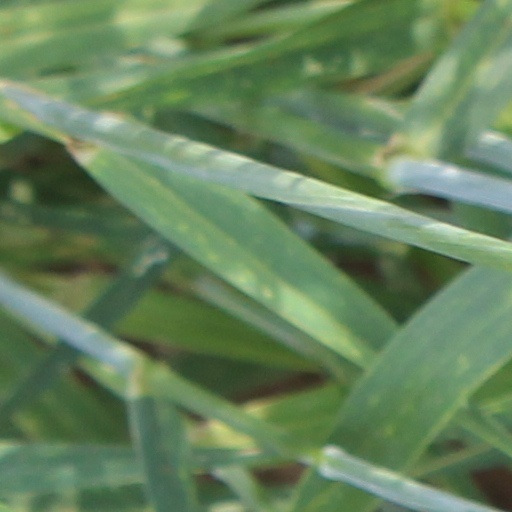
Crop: wheat